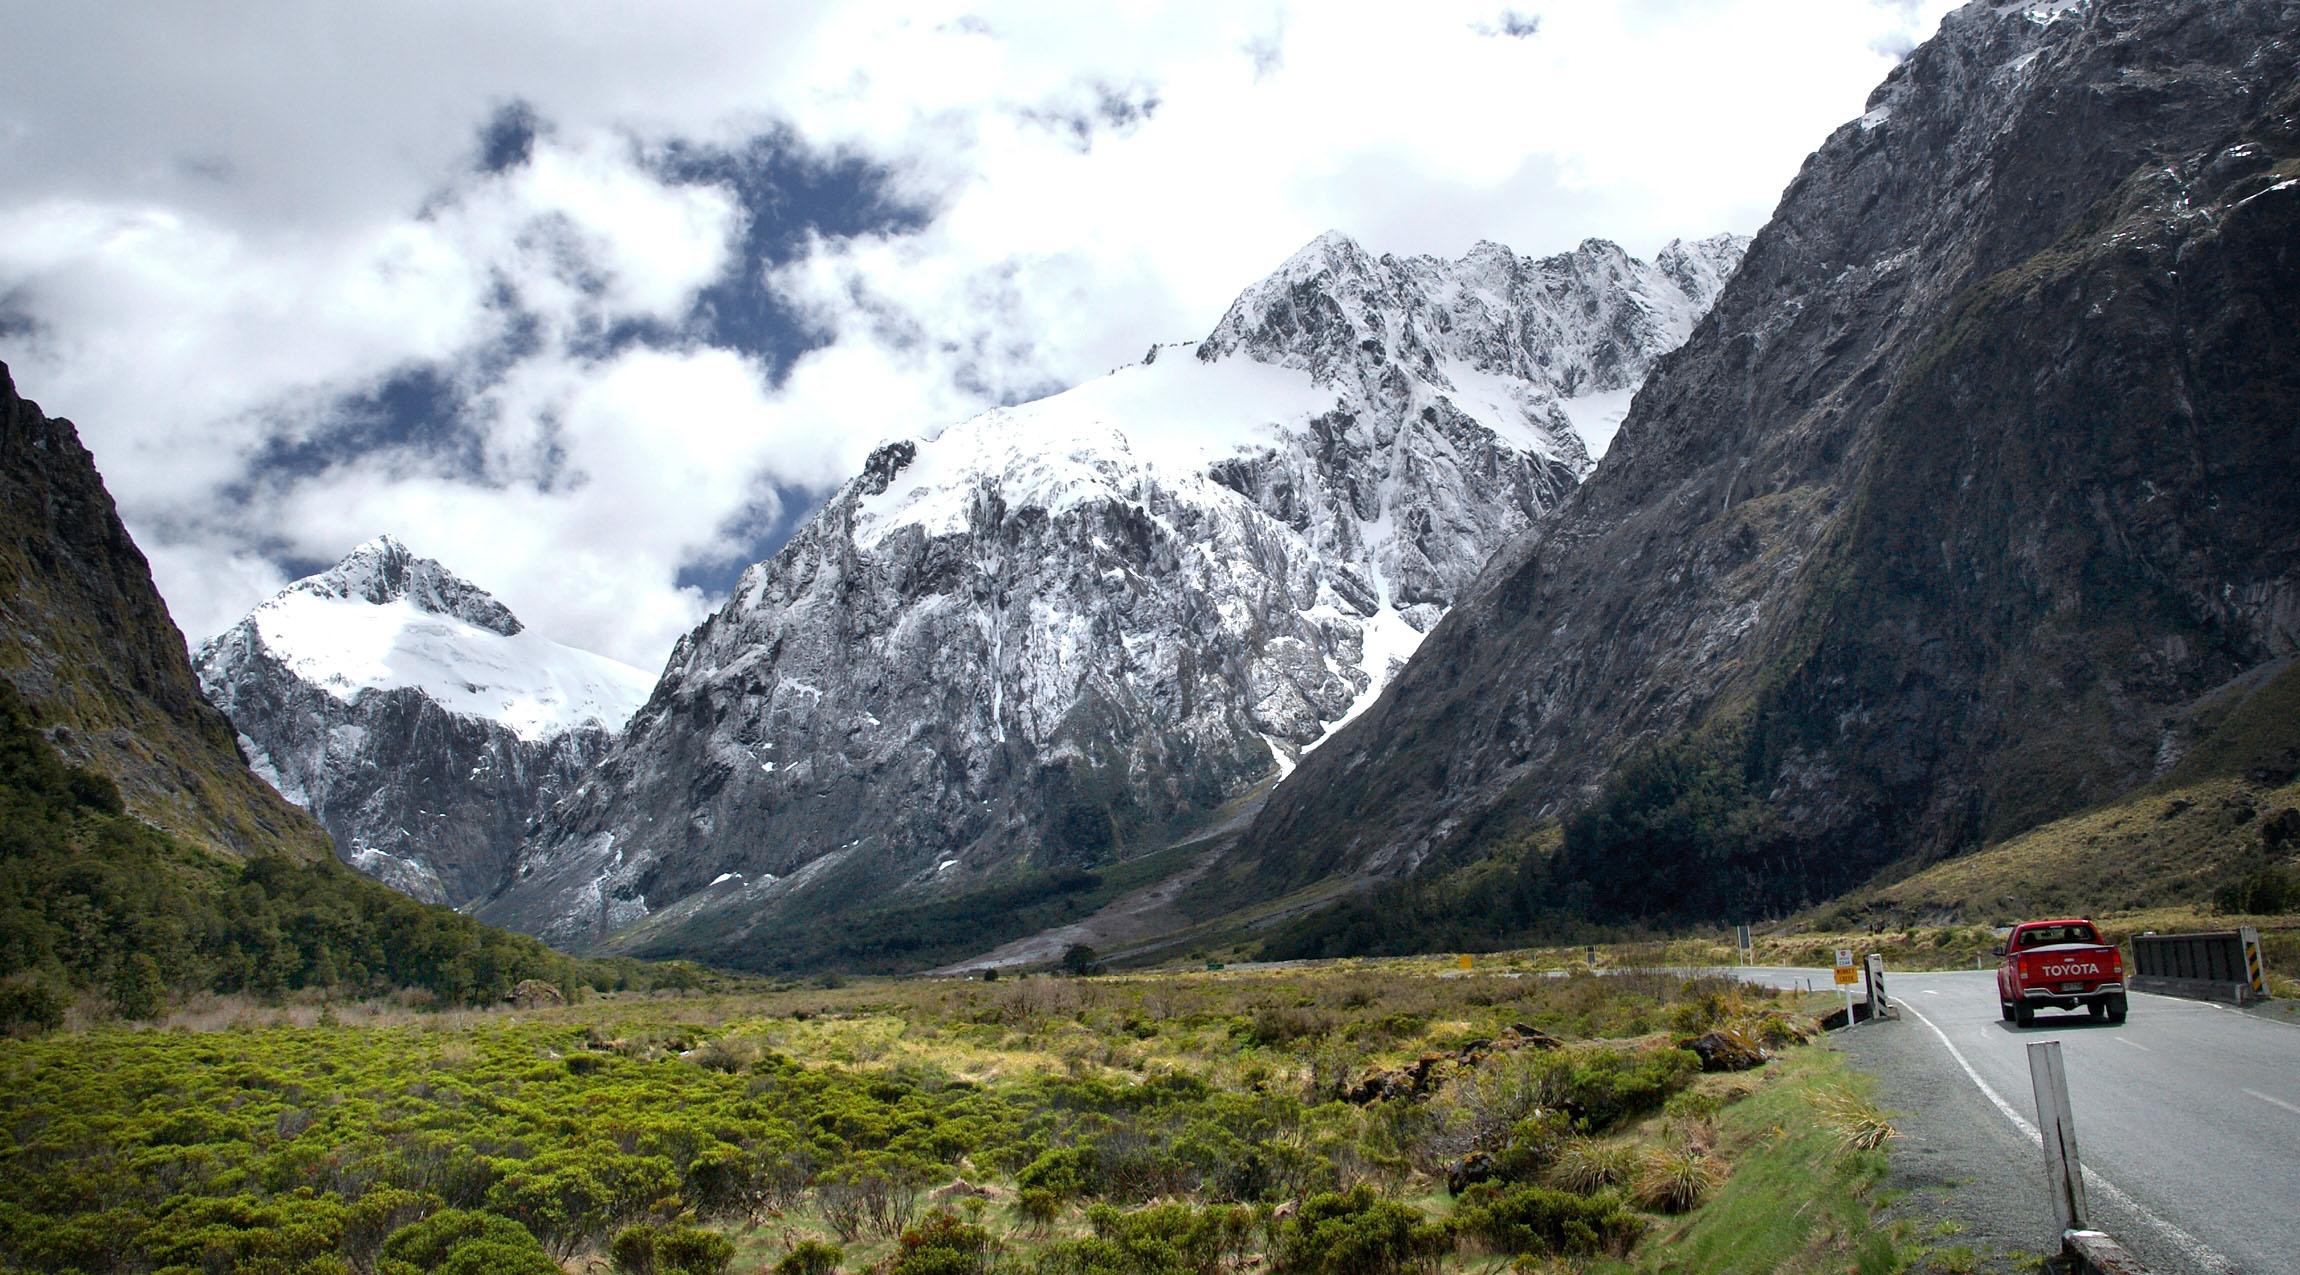
walking, mountain, valley, mountain range, wildlife, fjord, highland, ridge, mountains, alps, newzealand, waterfalls, plateau, flickrelite, fell, cirque, fiordland, fiordlandnationialpark, boatride, grandpacifictours, jucycruises, highcliffs, lunchcruise, hollyfordvalley, snowcappedmountains, lyttlesflat, loch, moraine, landform, mountain pass, geographical feature, mountainous landforms, glacial landform, geological phenomenon